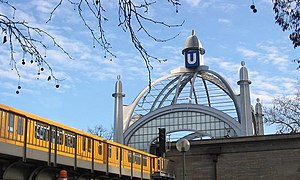
Nollendorfplatz
U-Bahnhof Nollendorfplatz med sin karakteristiske jernkuppel.
Nollendorfplatz er en plads i området Schöneberg i Berlin. Nollendorfplatz har sit navn efter Slaget ved Kulm og Nollendorf, der fandt sted i 1813 i det bøhmiske Erzgebirge i det nuværende Tjekkiet. Pladsen er kendt som et centrum for Berlins homoseksuelle miljø.